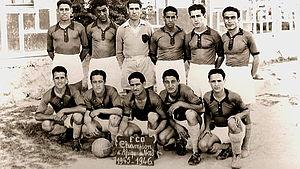
Image de l'équipe du Football Club d'Oran, actuellement Feth Carteaux d'Oran, vainqueur du Championnat d'Afrique du Nord en 1946
Cet article traite du football en Algérie durant l'époque coloniale de 1830 à 1962.
L'histoire du football en Afrique française du Nord est étroitement liée à celui du football français. Lorsque le football fit son apparition en France durant l'année 1872, celui-ci apparut à son tour naturellement vers l'année 1894 en Afrique du Nord, région du monde soumise à l'autorité française. Le football s'y développa donc progressivement durant plus d'un demi-siècle avec la création d'un grand nombre de clubs mais aussi d'organismes qui régirent sa pratique lors de compétitions départementales et inter-régionales. Puis il vit sa fin au cours l'année 1962 date de l'indépendance de l'Algérie, dernier territoire nord-africain qui se défit de l'autorité française et qui vit donc la fin du football d'époque coloniale en Afrique française du Nord